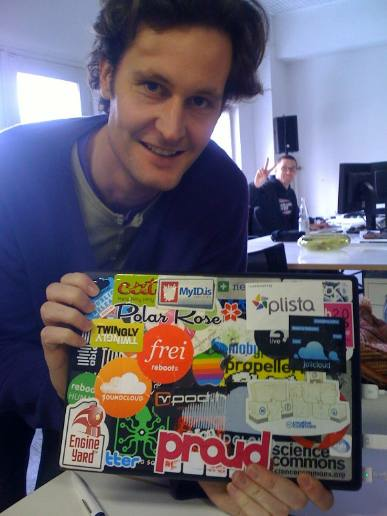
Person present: Yes